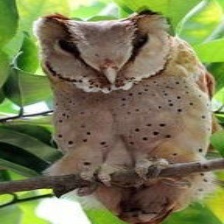
Species: ORIENTAL BAY OWL
Scientific name: PHODILUS BADIUS
ImageNet parent category: great_grey_owl